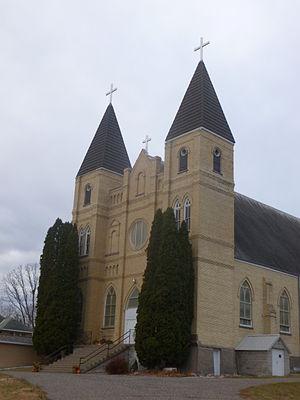
Sobiesky est une commune du Comté de Morrison, dans l'état du Minnesota. Au recensement de 2010, sa population s'élevait à 195 habitants.